Solomon Mahlangu Regiment

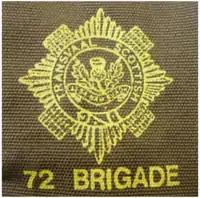
SADF era Cap detail 72 Brigade Transvaal Scottish

Later in the early 1990s, when the negotiations to end apartheid in South Africa were taking place, 1st and 2nd Transvaal Scottish were assigned internal stability roles in townships where unrest and violence broke out.